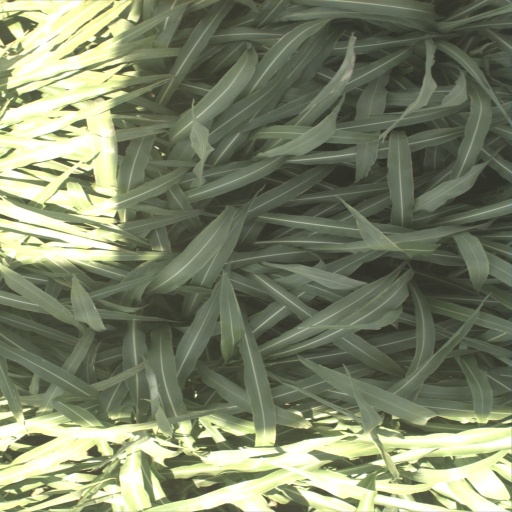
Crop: sorghum